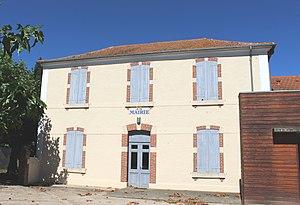
Mairie d'Ansost (Hautes-Pyrénées)
Ansost est une commune française située dans le département des Hautes-Pyrénées, en région Occitanie.